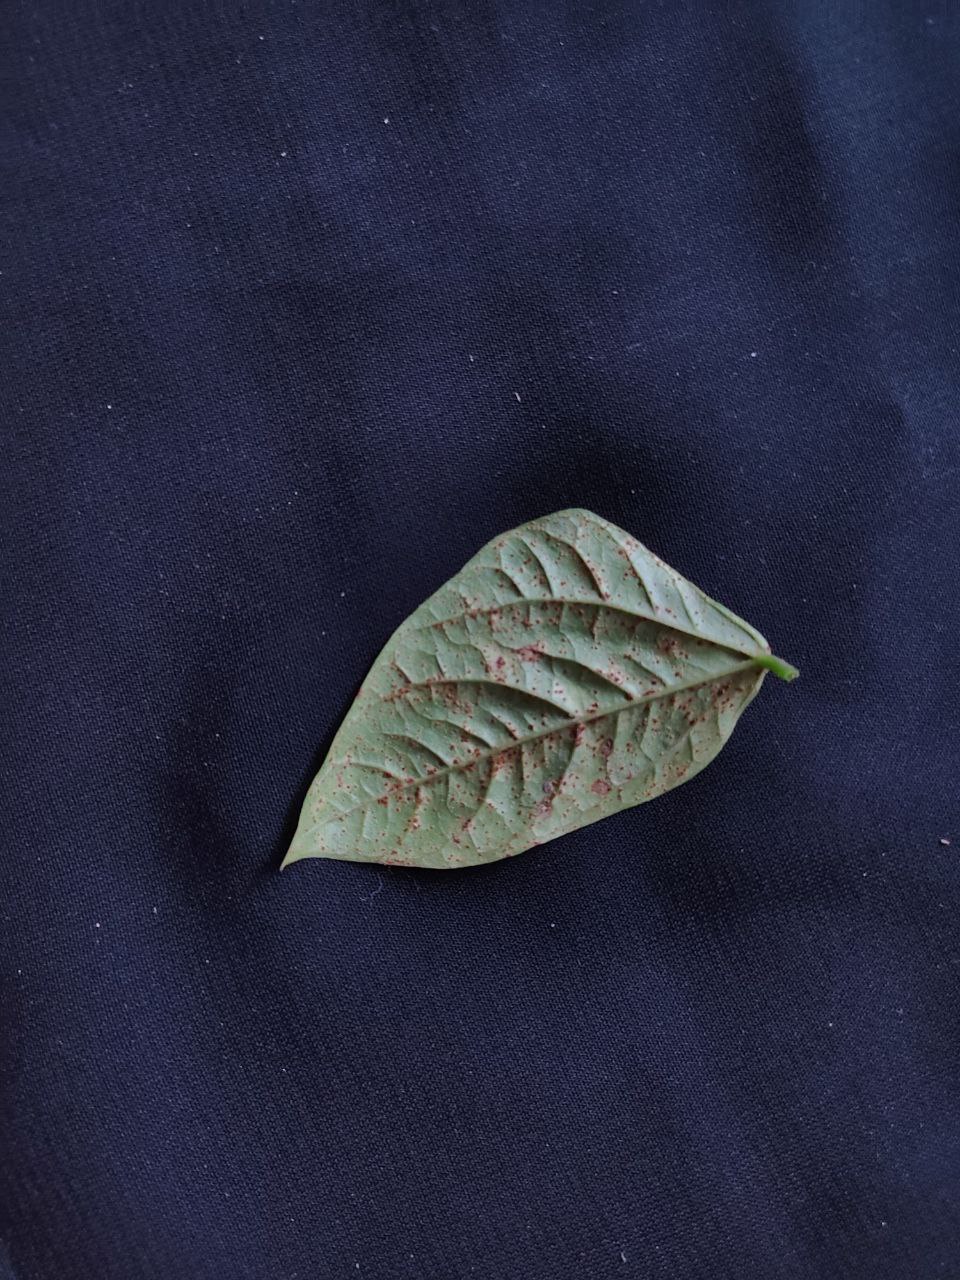
Crop: cowpea
Leaf condition: Septoria leaf spot